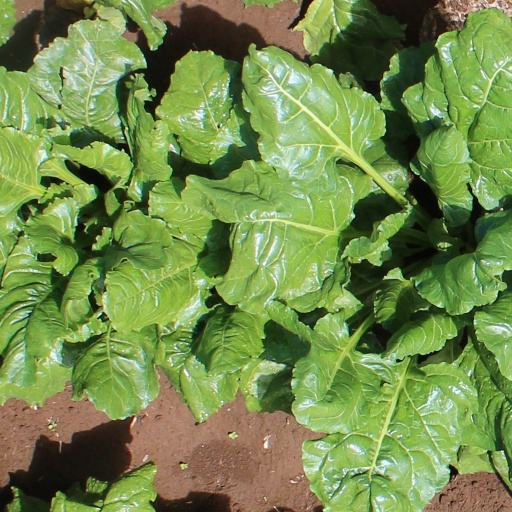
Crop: sugar beet